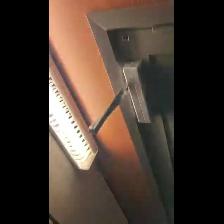
Label: NonHuman